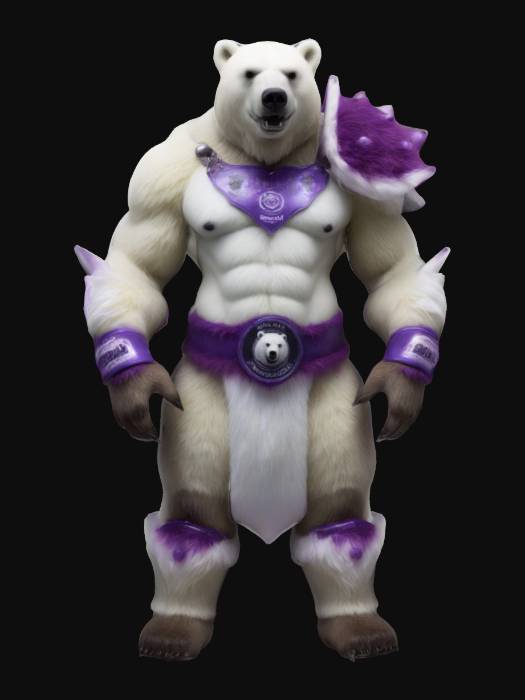
미적 점수 (1~10점): 7